Security alarm

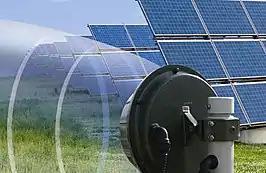
Microwave detection system used to protect a solar farm

Microwave detectors respond to a Doppler shift in the frequency of the reflected energy, by a phase shift, or by a sudden reduction of the level of received energy. Any of these effects may indicate motion of an intruder. Microwave detectors are low cost, easy to install, have an invisible perimeter barrier. and is not affected by fog, rain, snow, sand storms, or wind. May be affected by the presence of water dripping on the ground. Typically need a sterile clearance area to prevent partial blocking of the detection field.